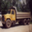
Label: truck